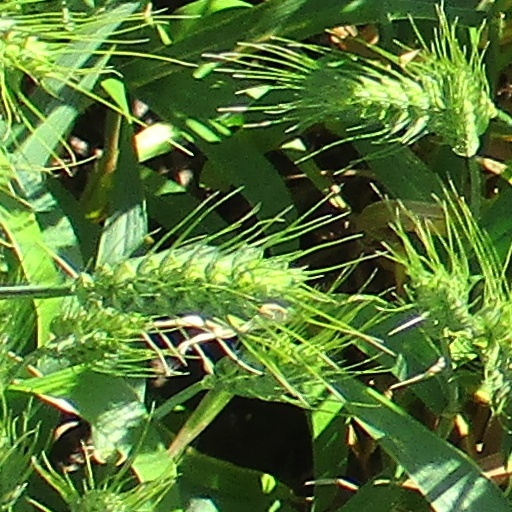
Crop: wheat